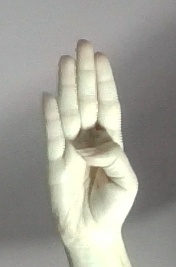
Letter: kaaf